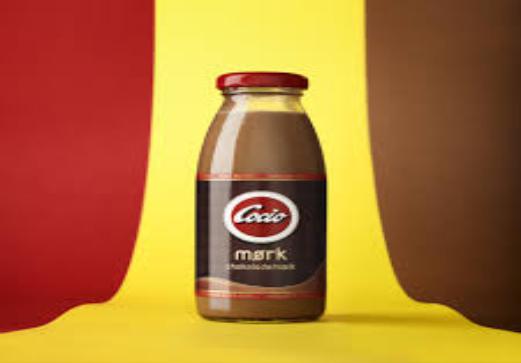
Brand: Cocio
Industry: Food